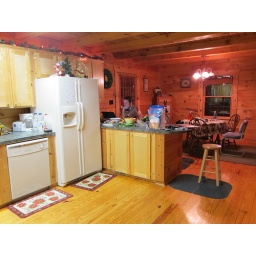
The kitchen and eating area in the rental house in Virginia.